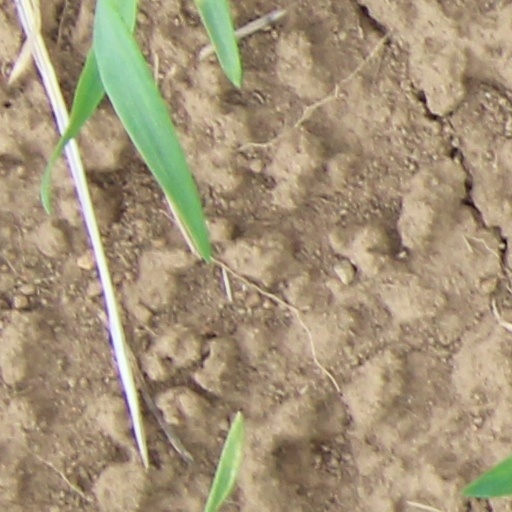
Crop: wheat